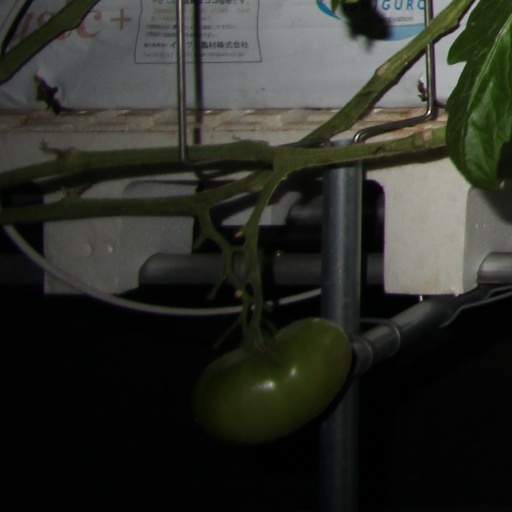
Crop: tomato